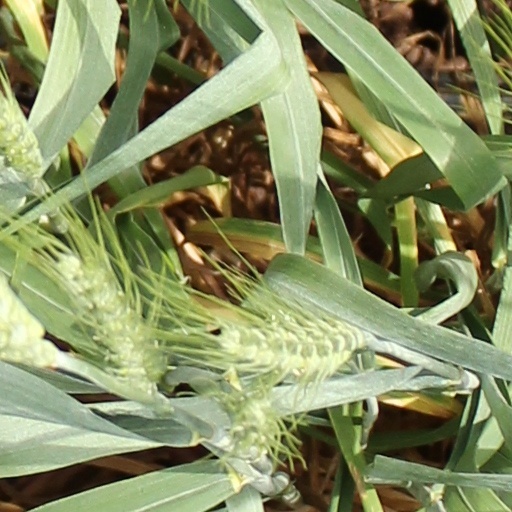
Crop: wheat